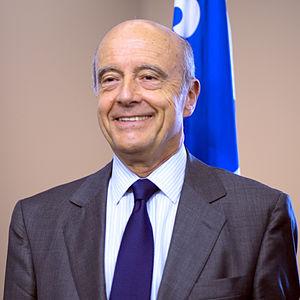
portrait d'Alain Juppé à Québec en 2015
L'affaire Fillon est une affaire politique et judiciaire survenue pendant la campagne pour l'élection présidentielle française de 2017 et portant initialement sur des soupçons d'emplois fictifs concernant Penelope Fillon, épouse de François Fillon. Advenue à un moment où François Fillon, candidat de la droite et du centre, est en position de favori, elle a un important retentissement médiatique et provoque pendant plusieurs semaines la remise en cause de sa candidature par certains membres de son parti politique. Il refuse de se désister et maintient sa candidature malgré sa mise en examen. Il est défait au premier tour de l'élection présidentielle, le 23 avril 2017.